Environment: real
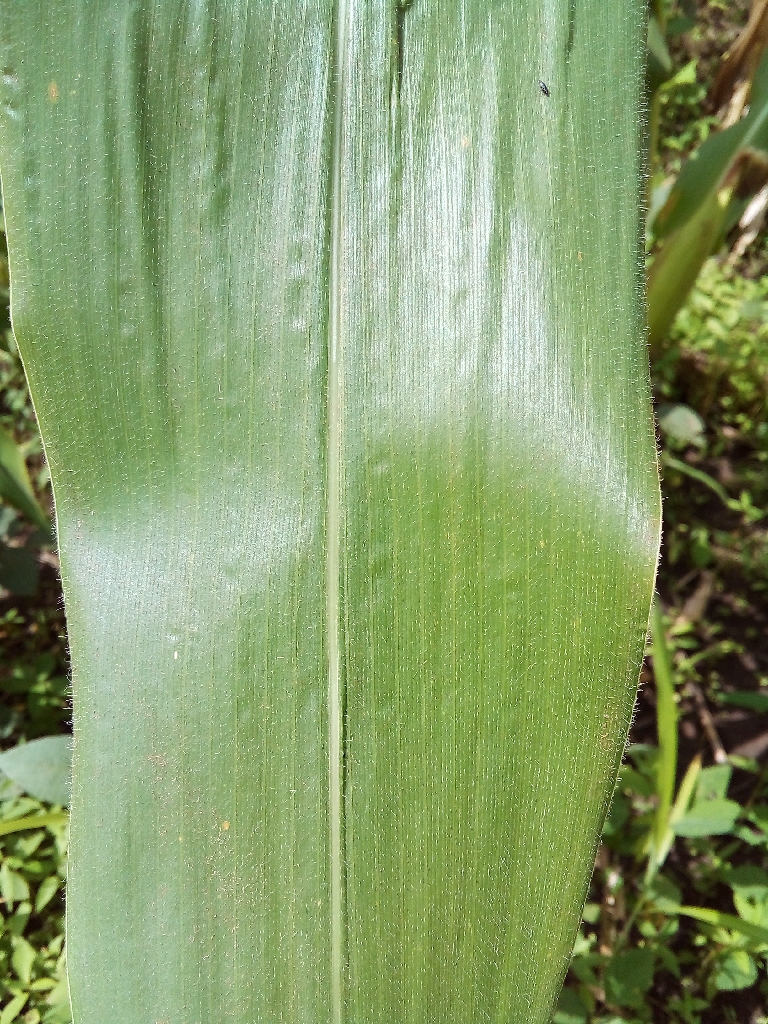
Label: healthy